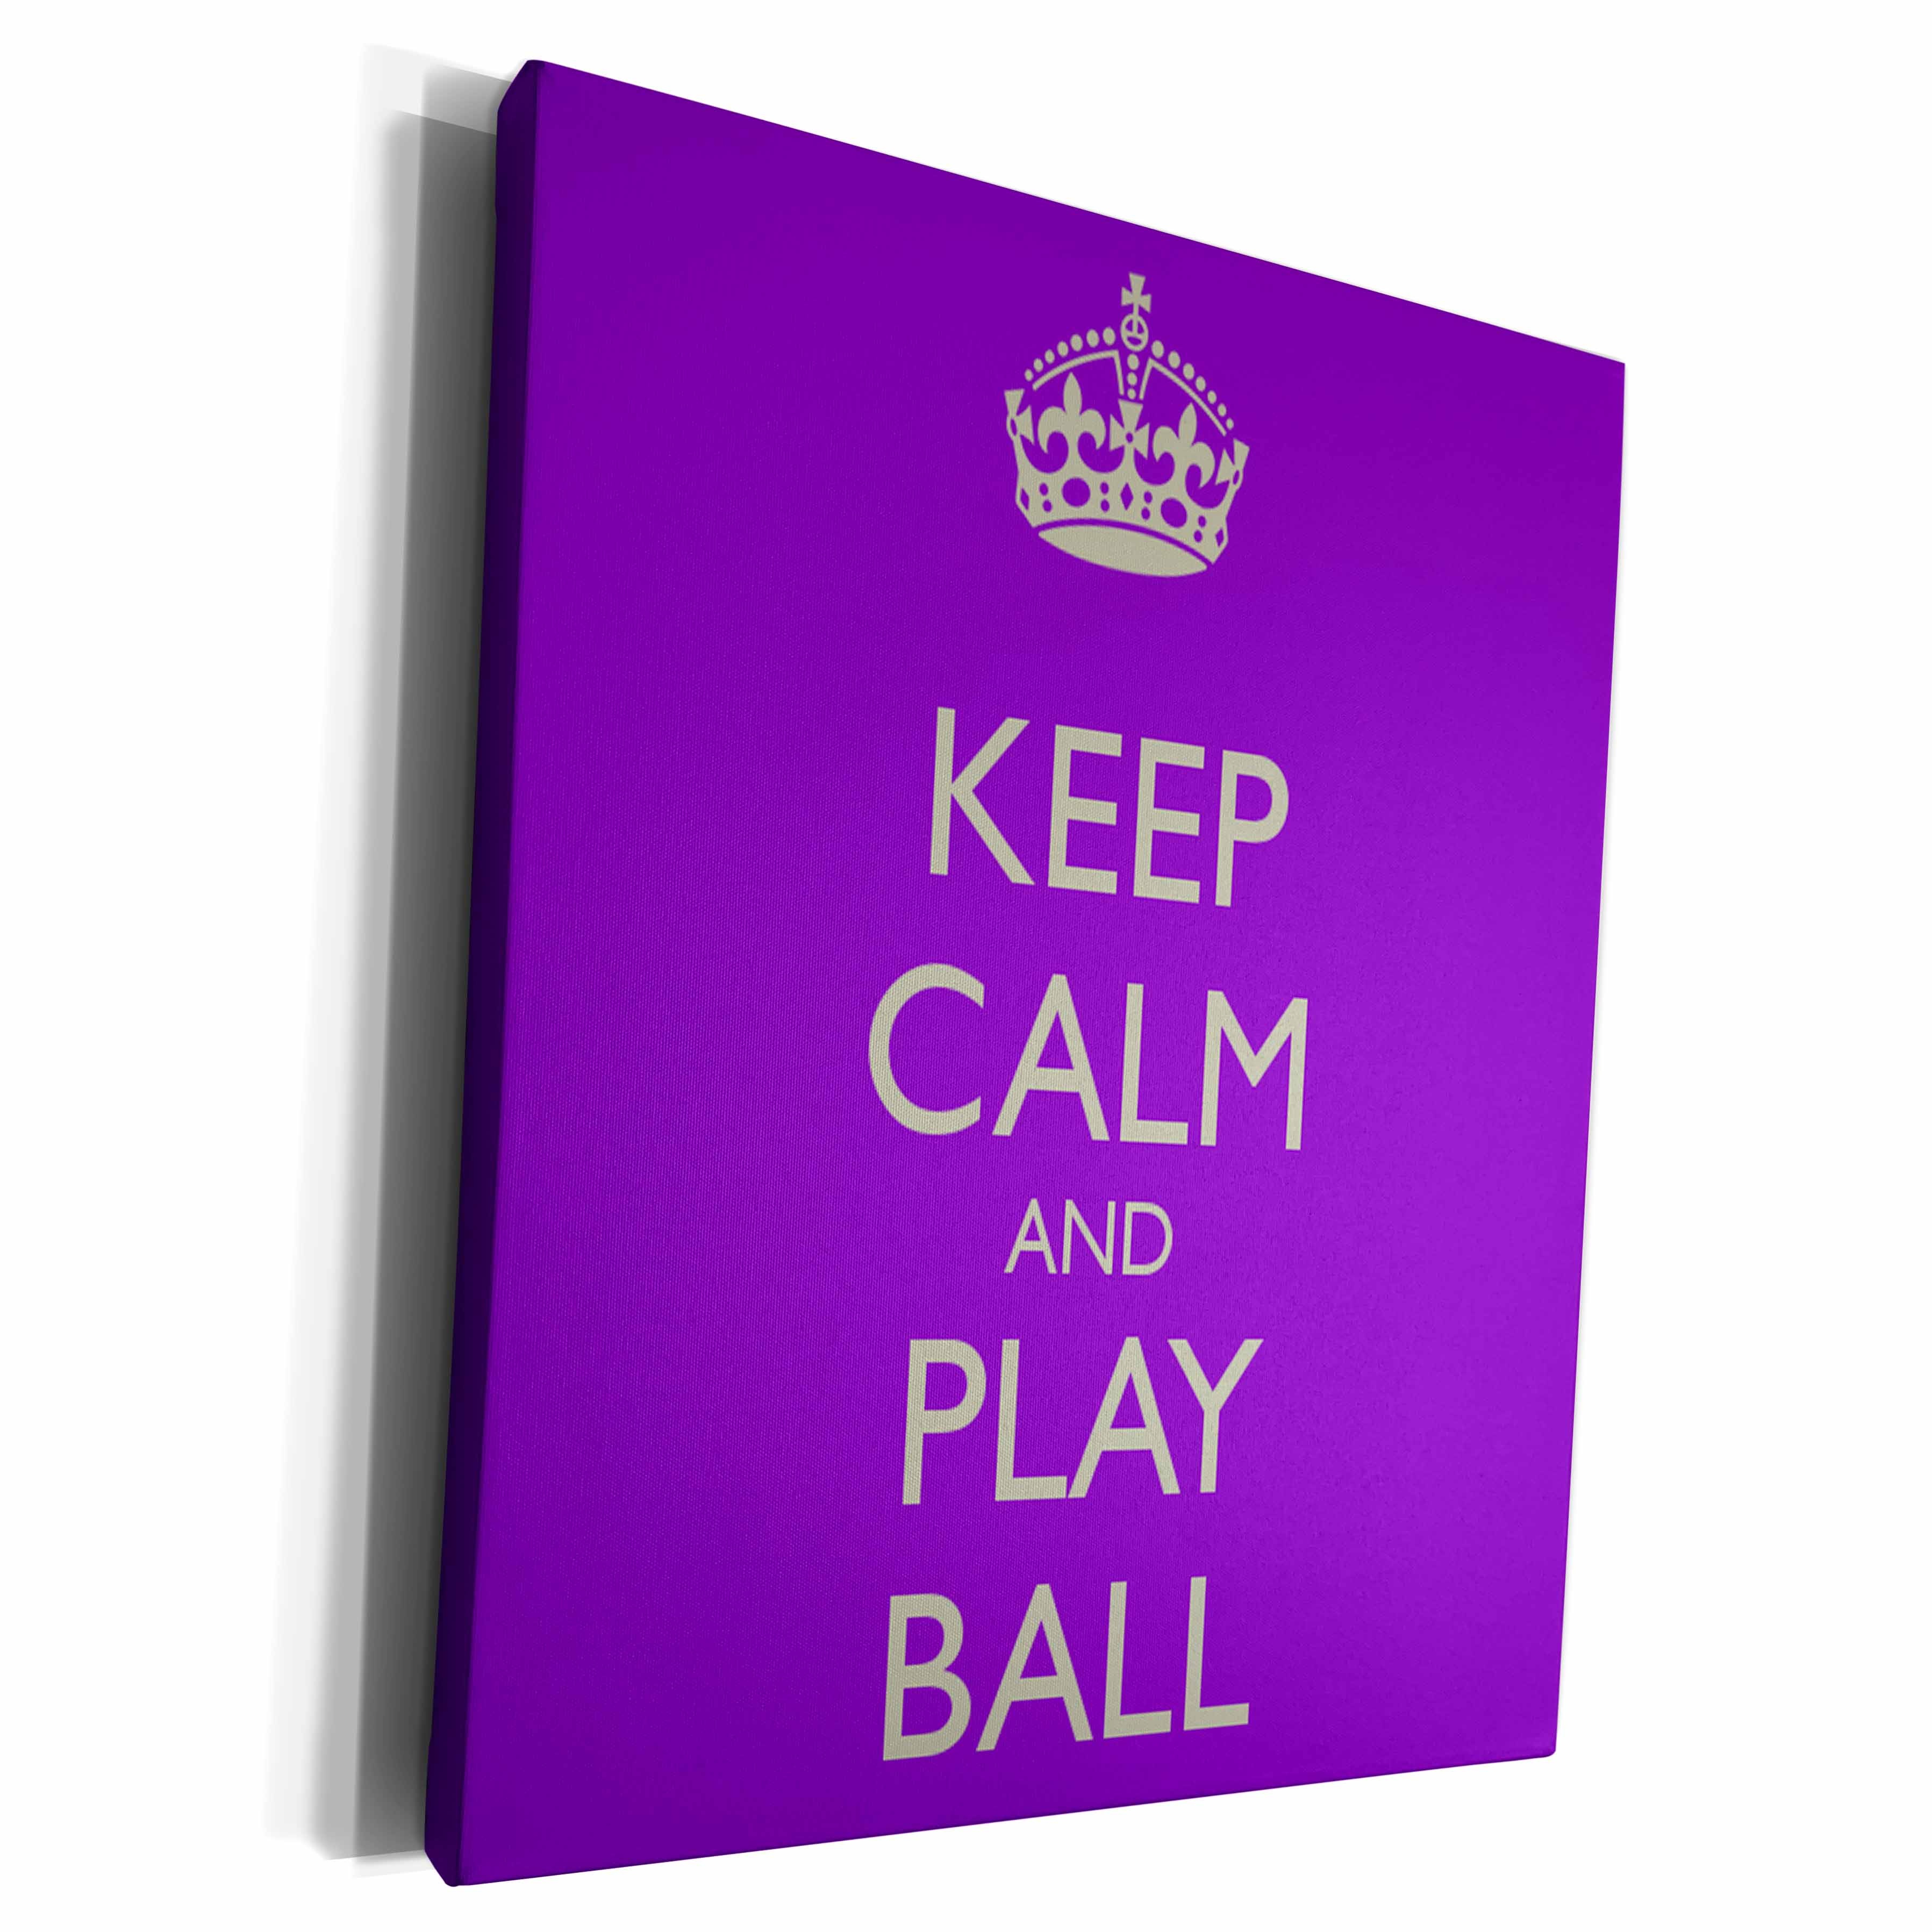
3dRose Keep calm and play ball, Purple and Silver - Museum Grade Canvas Wrap (cw_171915)
Keep calm and play ball, Purple and Silver Museum Grade Canvas Wrap is taking the printmaking world by storm with visually stunning color reproduction and long lasting archival properties. Known industry-wide for its consistency, premium canvas wrap exhibits exceptional quality utilizing ultra-high definition printing. Professionally stretched over a sturdy 1.2" wooden frame this canvas wrap will last a lifetime. Canvas Wraps offer a beautiful addition to your wall art collection. Unlike traditional photographs and prints our high quality canvas material has a UVA-protected coating that prevents fading. 3dRose canvas wrap is well suited as a personal home decor, that can be used in your living room, bedroom, kitchen, bathroom, or office. Great as a personalized memories gift at a wedding, anniversary, birthday, or any other event worth remembering which will be cherished for a lifetime. 3dRose canvas wrap is proudly manufactured in USA offering unmatched quality.
Brand: 3dRose
Category: Home & Garden > Decor > Artwork